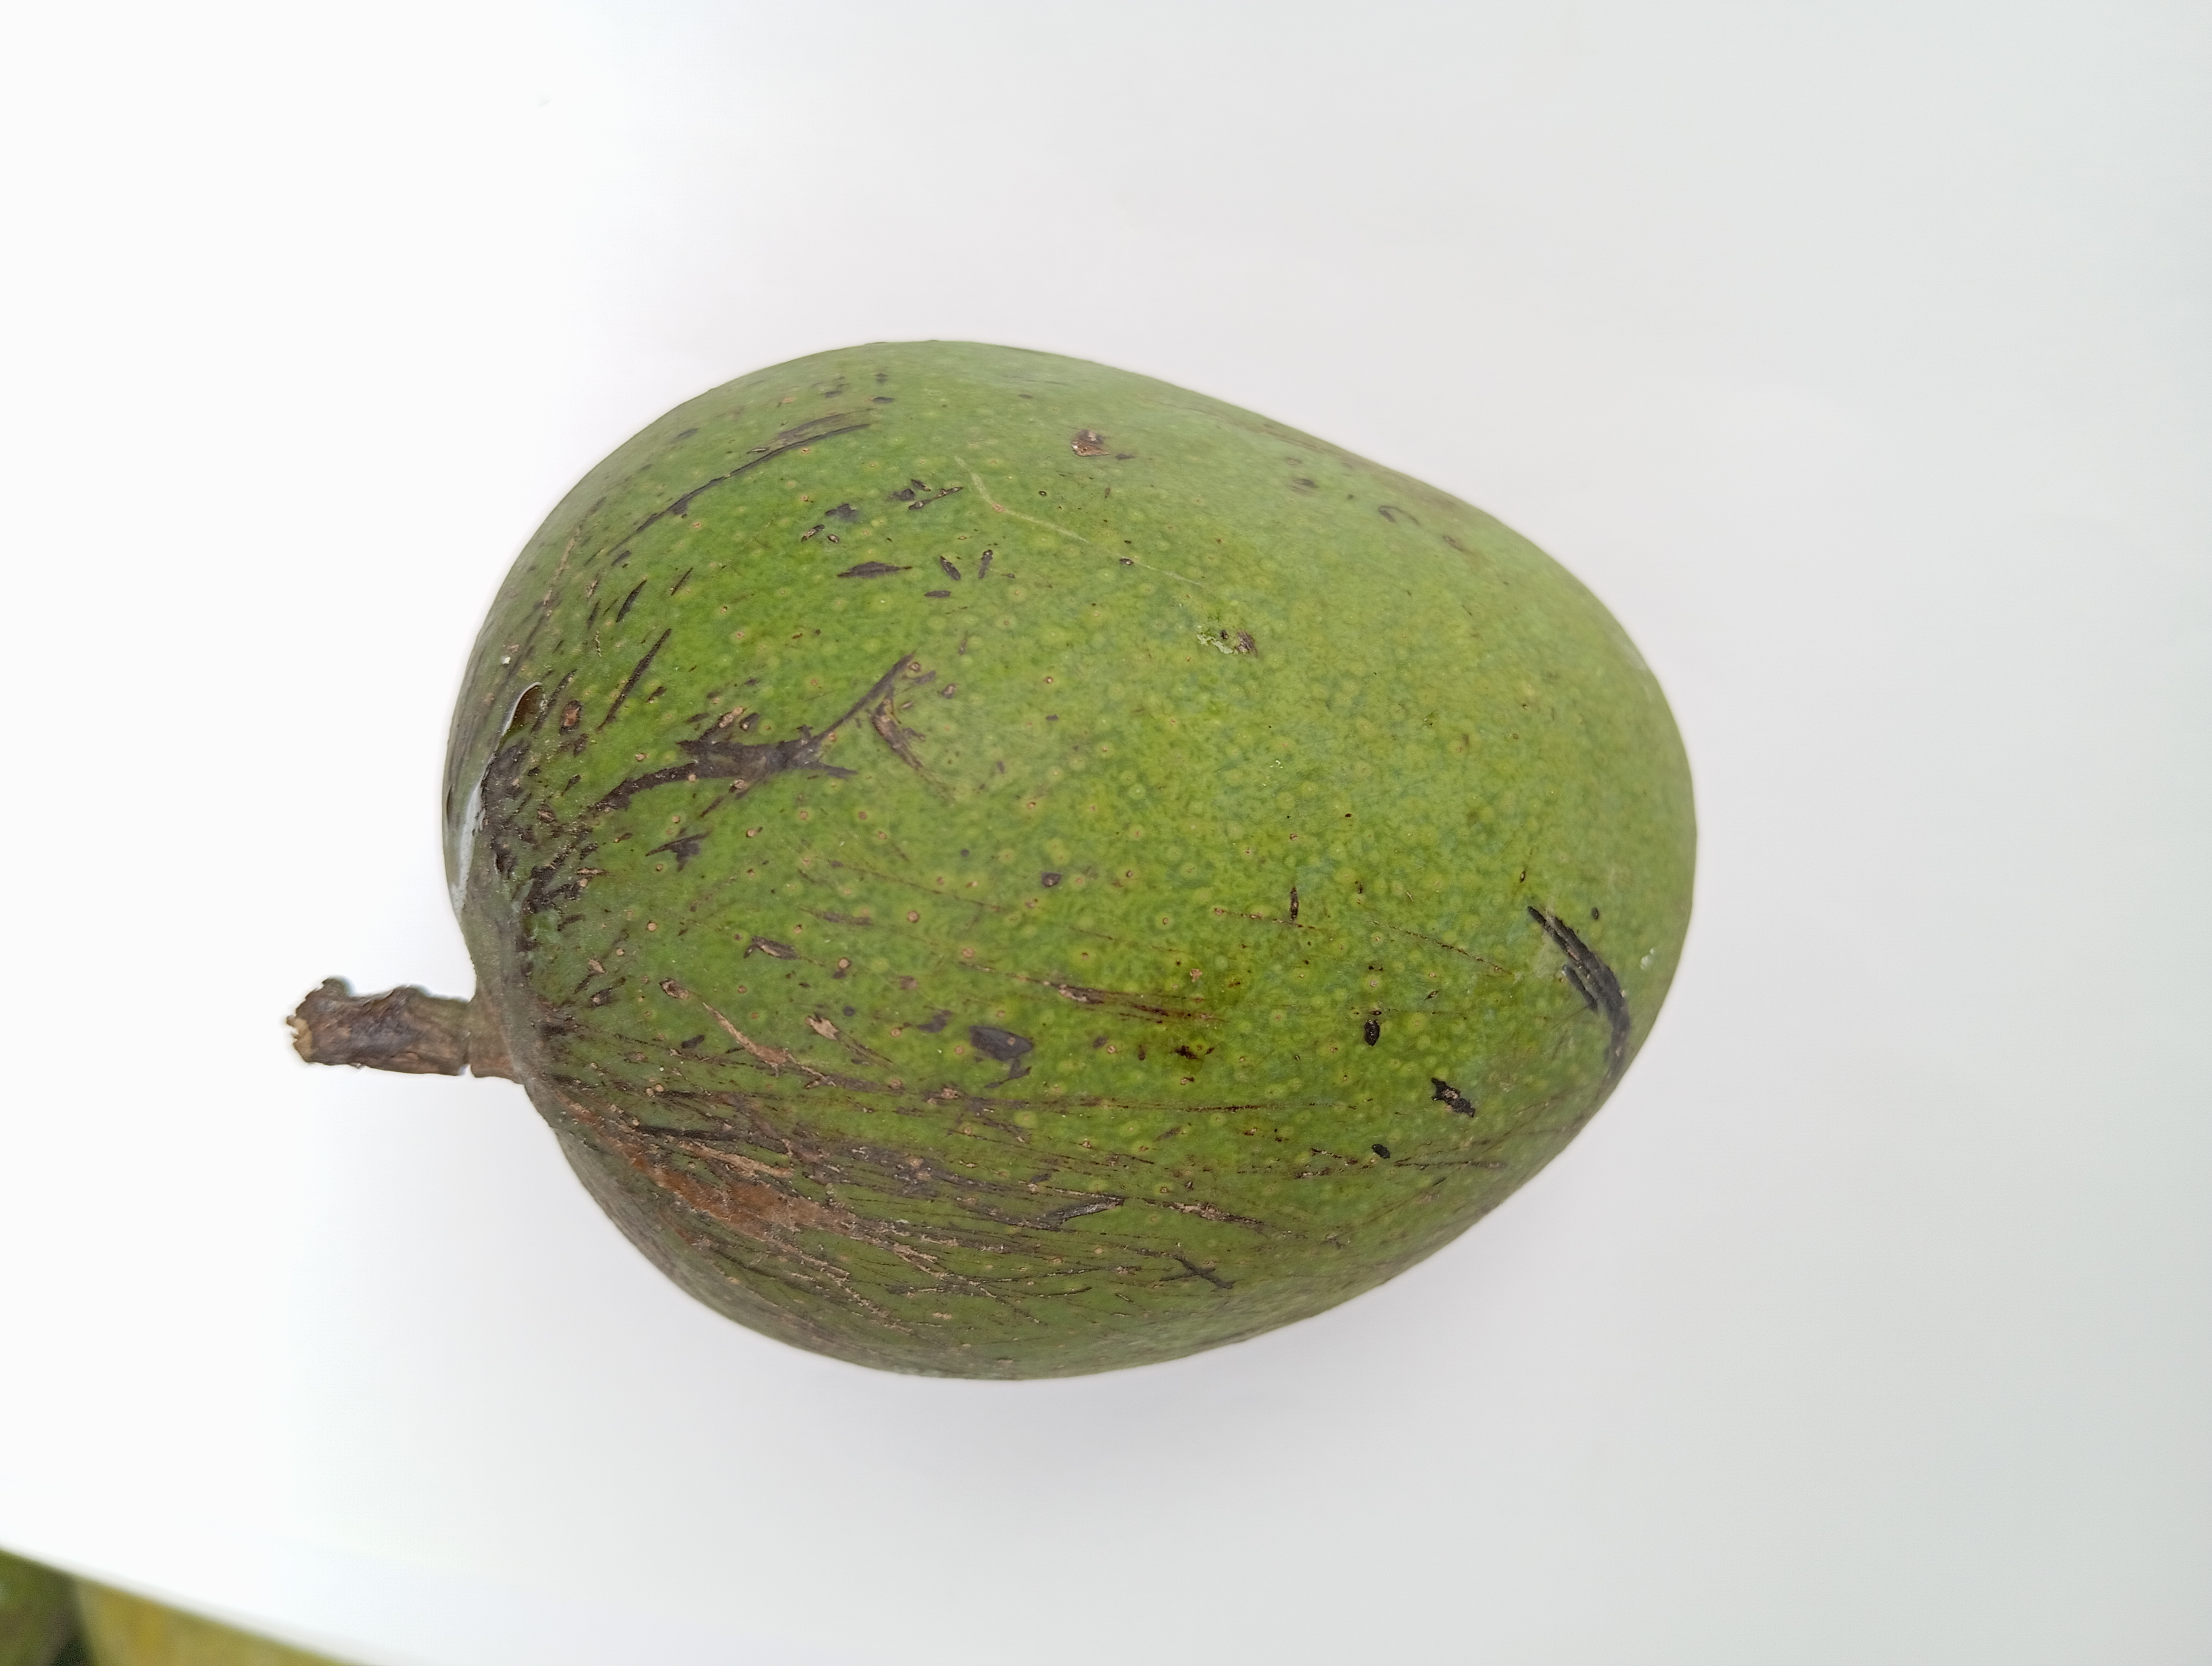
Mango variety: Himsagar